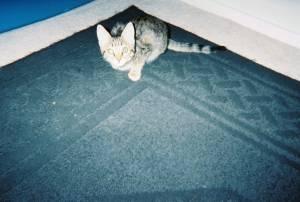
Breed: Bengal